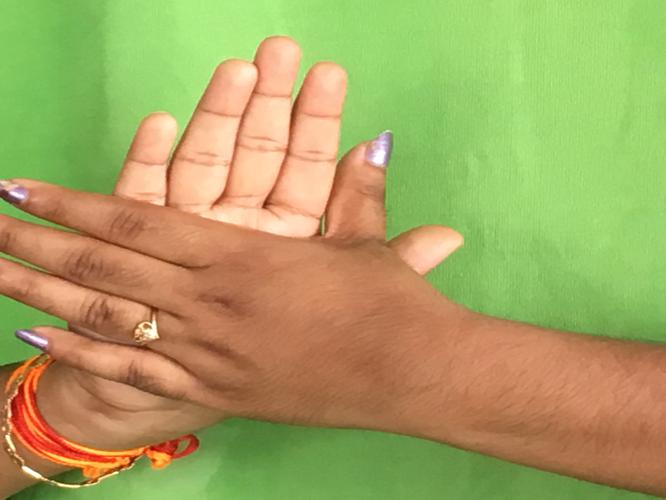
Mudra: Chakra
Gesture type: double_hand